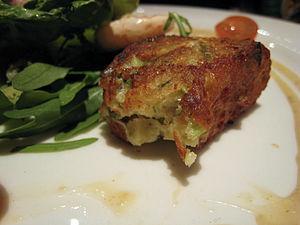
Le pays de Galles est une nation constitutive du Royaume-Uni située dans l'Ouest de l'île de Grande-Bretagne. Il partage une frontière avec l'Angleterre à l'est et est bordé par la mer d'Irlande au nord et à l'ouest et le canal de Bristol au sud.